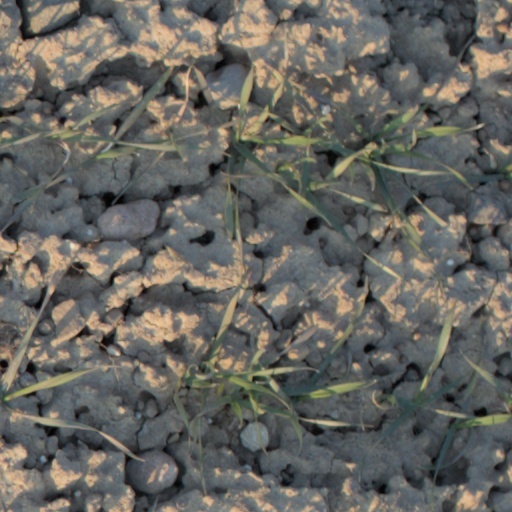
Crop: wheat